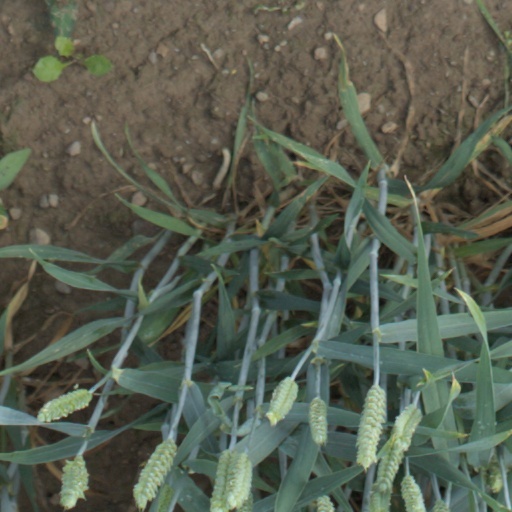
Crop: wheat